Crystal engineering

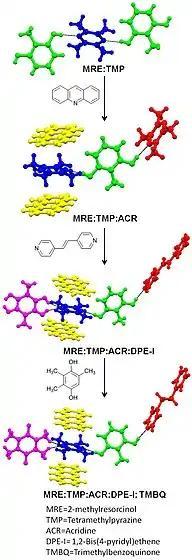
A five component crystal was designed by Desiraju and co workers by a rational retrosynthetic strategy ("IUCrJ", 2016, 3, 96–101).

The intentional synthesis of cocrystals is most often achieved with strong heteromolecular interactions. The main relevance of multi-component crystals is focused upon designing pharmaceutical cocrystals. Pharmaceutical cocrystals are generally composed of one API (Active Pharmaceutical Ingredient) with other molecular substances that are considered safe according to the guidelines provided by WHO (World Health Organization). Various properties (such as solubility, bioavailability, permeability) of an API can be modulated through the formation of pharmaceutical cocrystals.